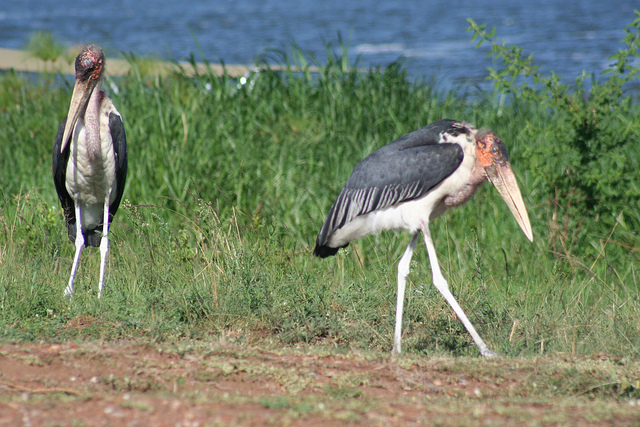
user: Given an image and a question. Answer the question in a short answer. Question: How long is this animals beak? Short Answer:
assistant: 8 inches